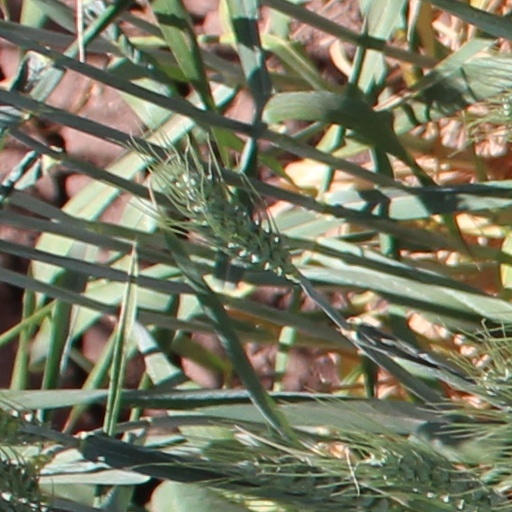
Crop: wheat